Syed Shujaat Ali Qadri

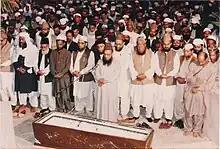
Funeral procession of Justice Mufti Syed Shujaat Ali Qadri led by Sa'adat Ali Qadri.

Syed Shujaat Ali Qadri's death was termed as a national tragedy and a great loss of an eminent religious scholar of Islam for the people of Pakistan. Former Prime Minister of Pakistan, Muhammad Nawaz Sharif, expressed his shock and grief over Qadri's death in the following manner: